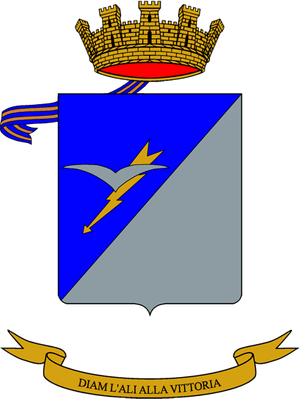
La liste des régiments de l'armée de terre italienne